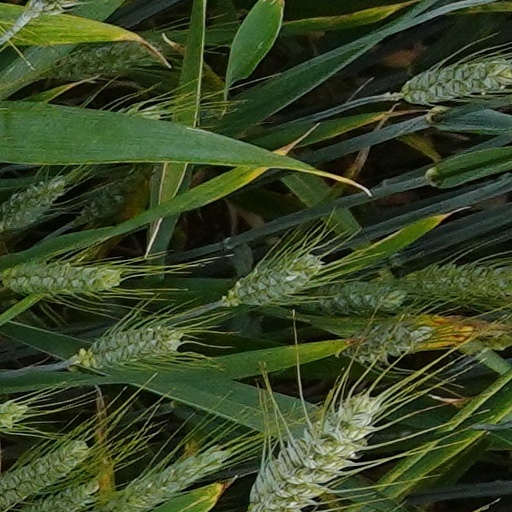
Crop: wheat